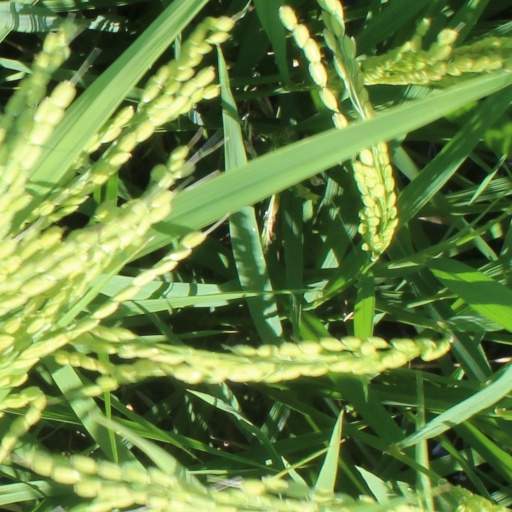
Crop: rice